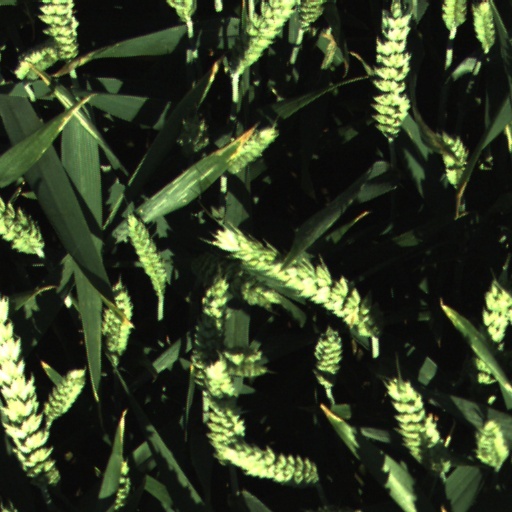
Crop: wheat